1894–95 New Brompton F.C. season

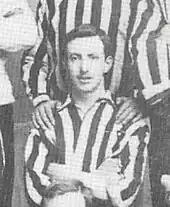
Harry Buckland played in all 15 of the team's Southern League and FA Cup matches.

New Brompton's first Southern League game was away to Sheppey United on 15 September 1894. In front of approximately 3,000 spectators, New Brompton were forced to begin with only ten players as goalkeeper A. Russell failed to arrive. The team played with no goalkeeper for around ten minutes until the forward Alf Jenner assumed the position and a reserve player took to the field. New Brompton emerged victorious by a score of 6–0, Hutcheson scoring a hat-trick. The first game at New Brompton's home, the Athletic Ground, took place a week later and resulted in a 4–0 victory over Uxbridge, who played the whole game with only ten men.